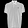
Label: T - shirt / top